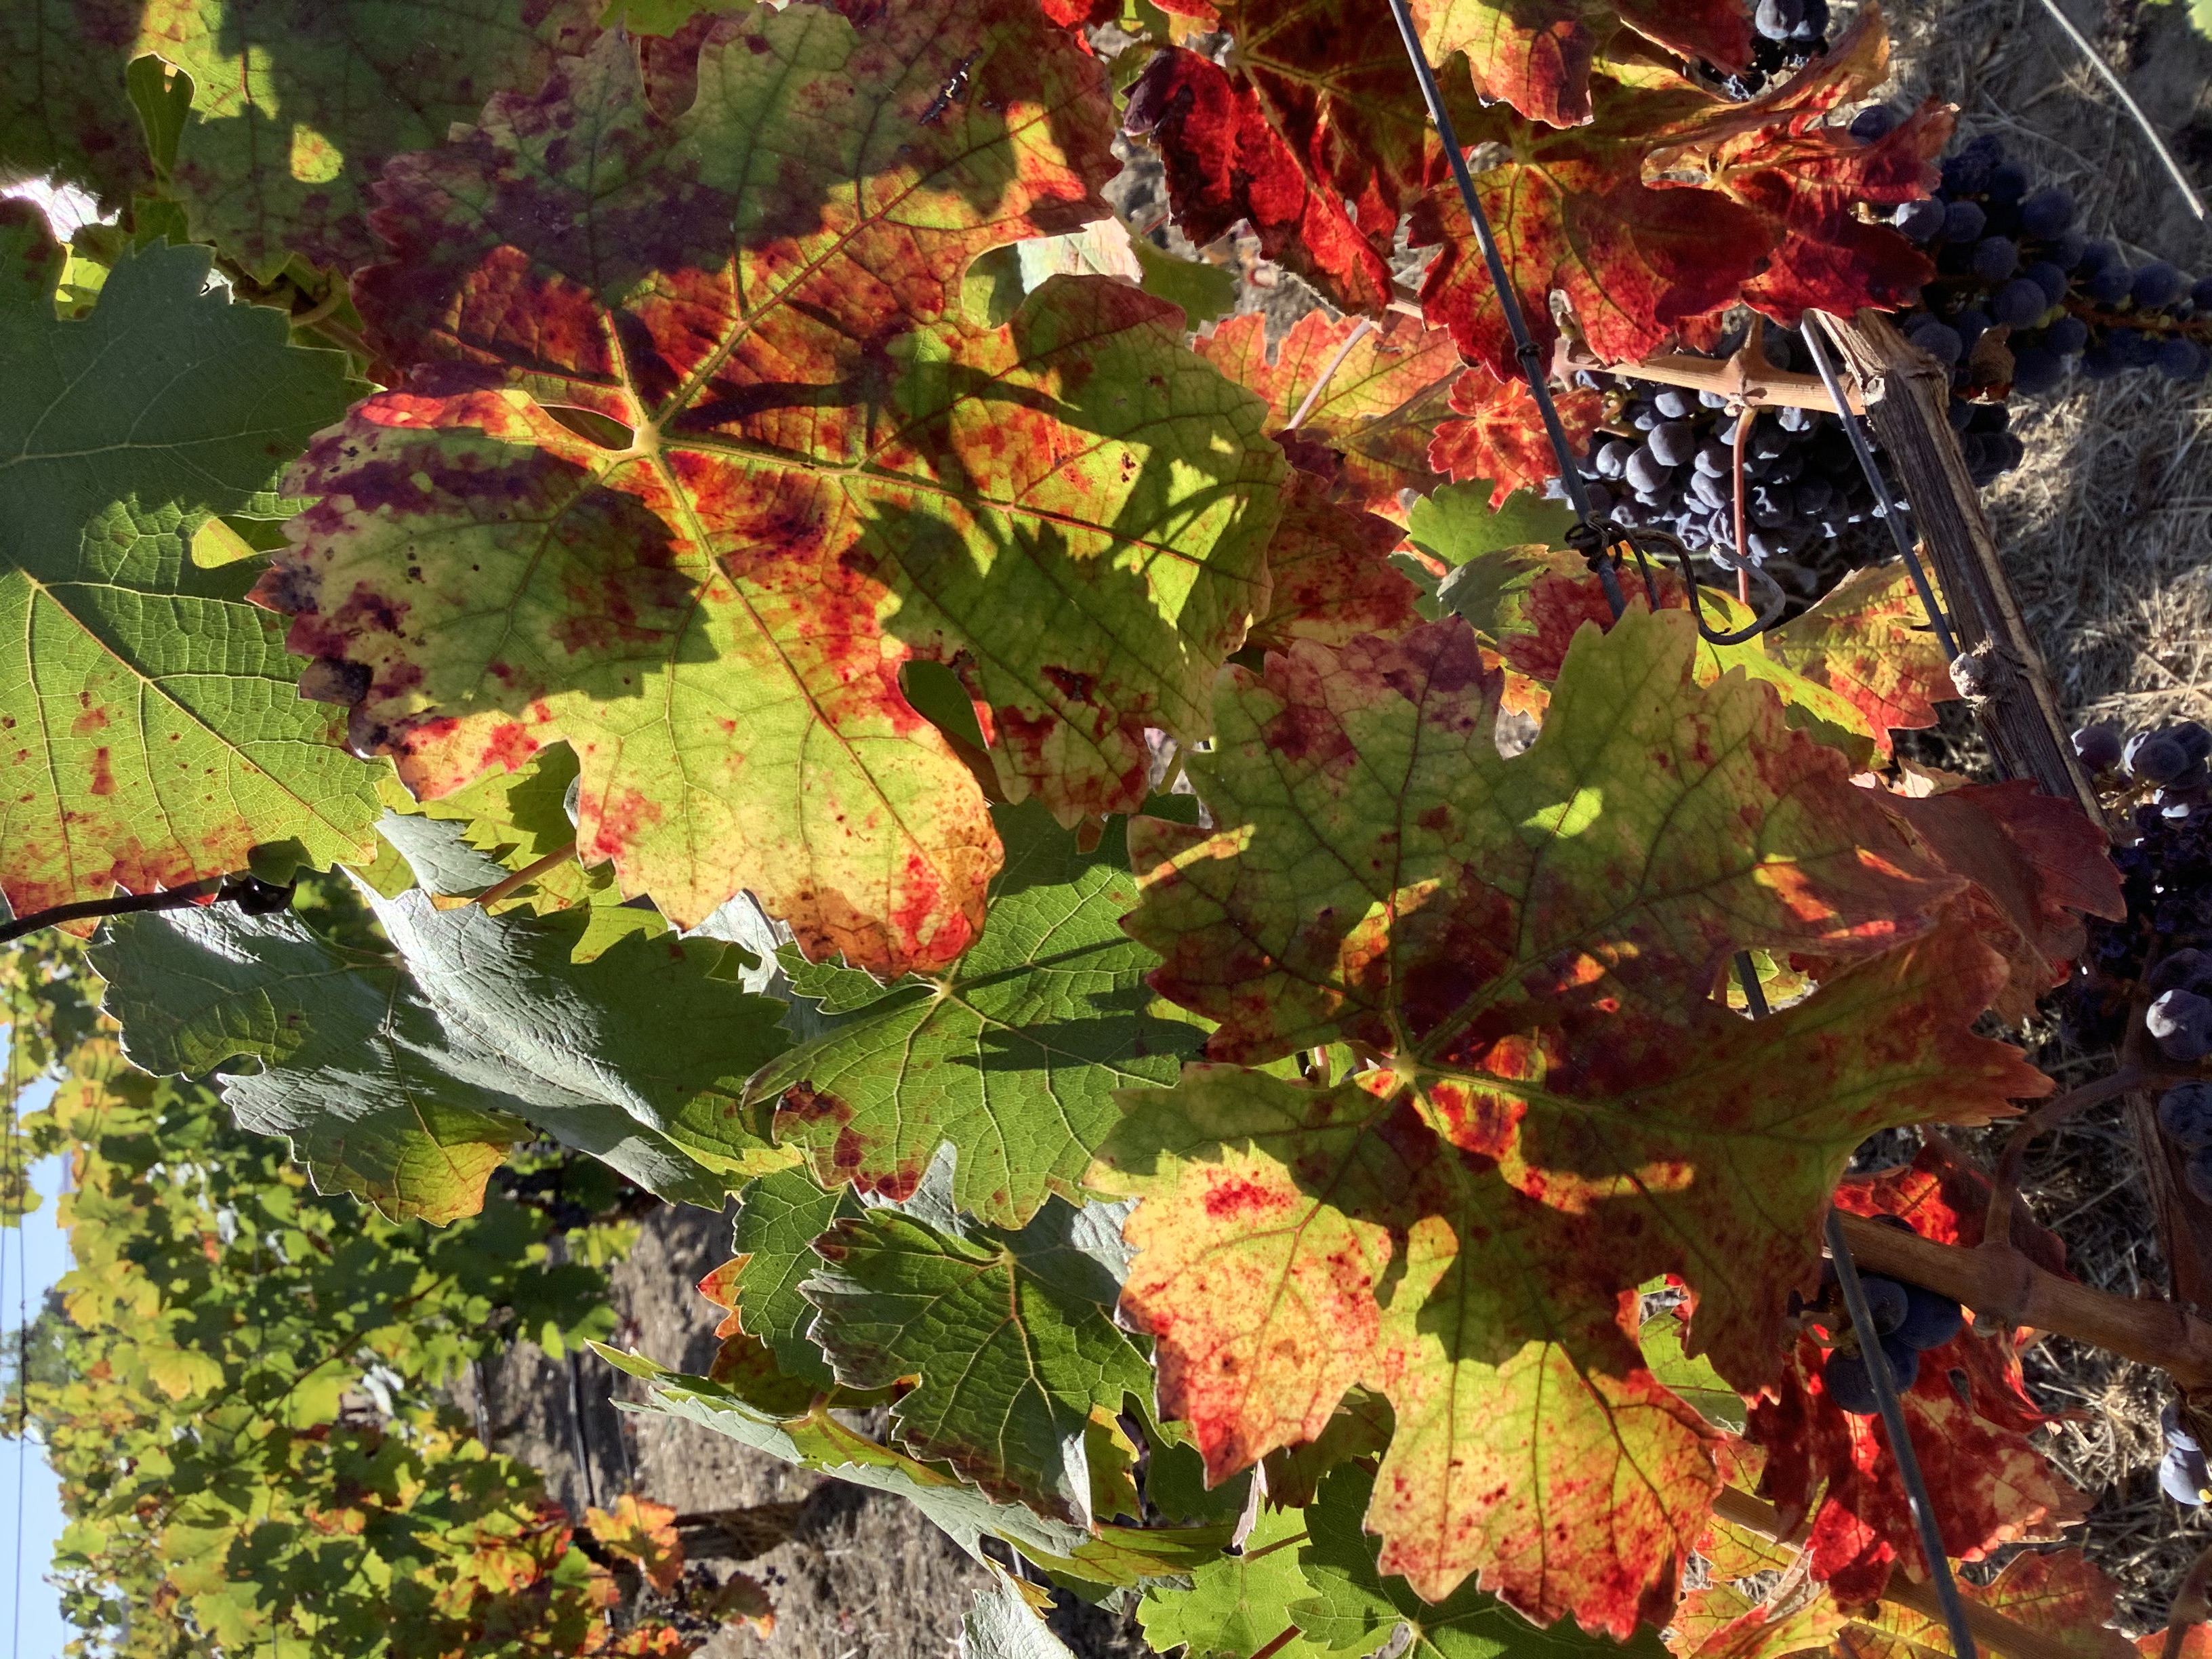
Label: Red Blotch